Johannes Winnertz

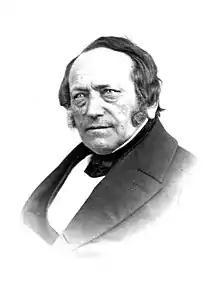

Johannes Winnertz (11 February 1800 – 24 July 1890) was a German entomologist specialising in Diptera.